First London

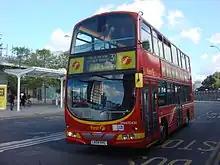
Wright Eclipse Gemini bodied Volvo B7TL on route 31 at White City bus station in August 2010

Atlas Road garage in Park Royal operated London bus routes 28, 31, 328, 24-hour route 266 and night routes N28 and N31.